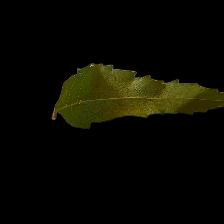
Plant: Neem